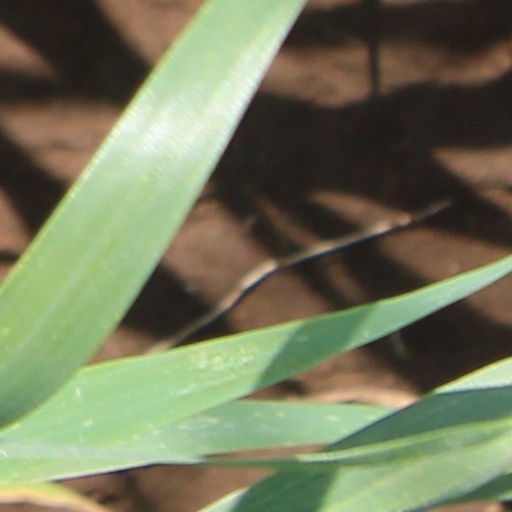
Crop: wheat